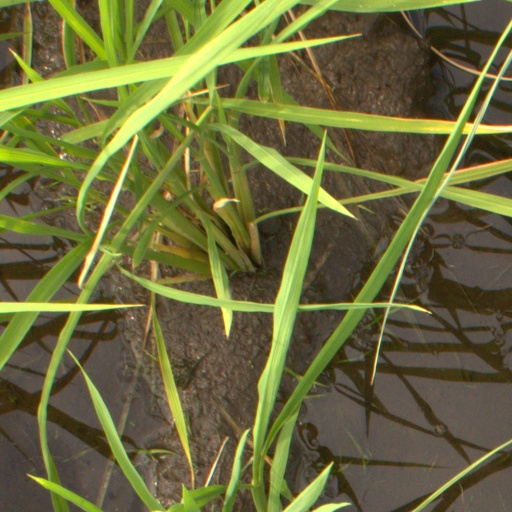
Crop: rice